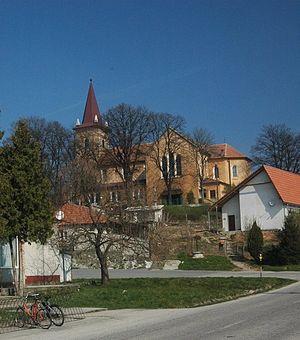
Štefanov est un village de la région de Trnava, en Slovaquie.